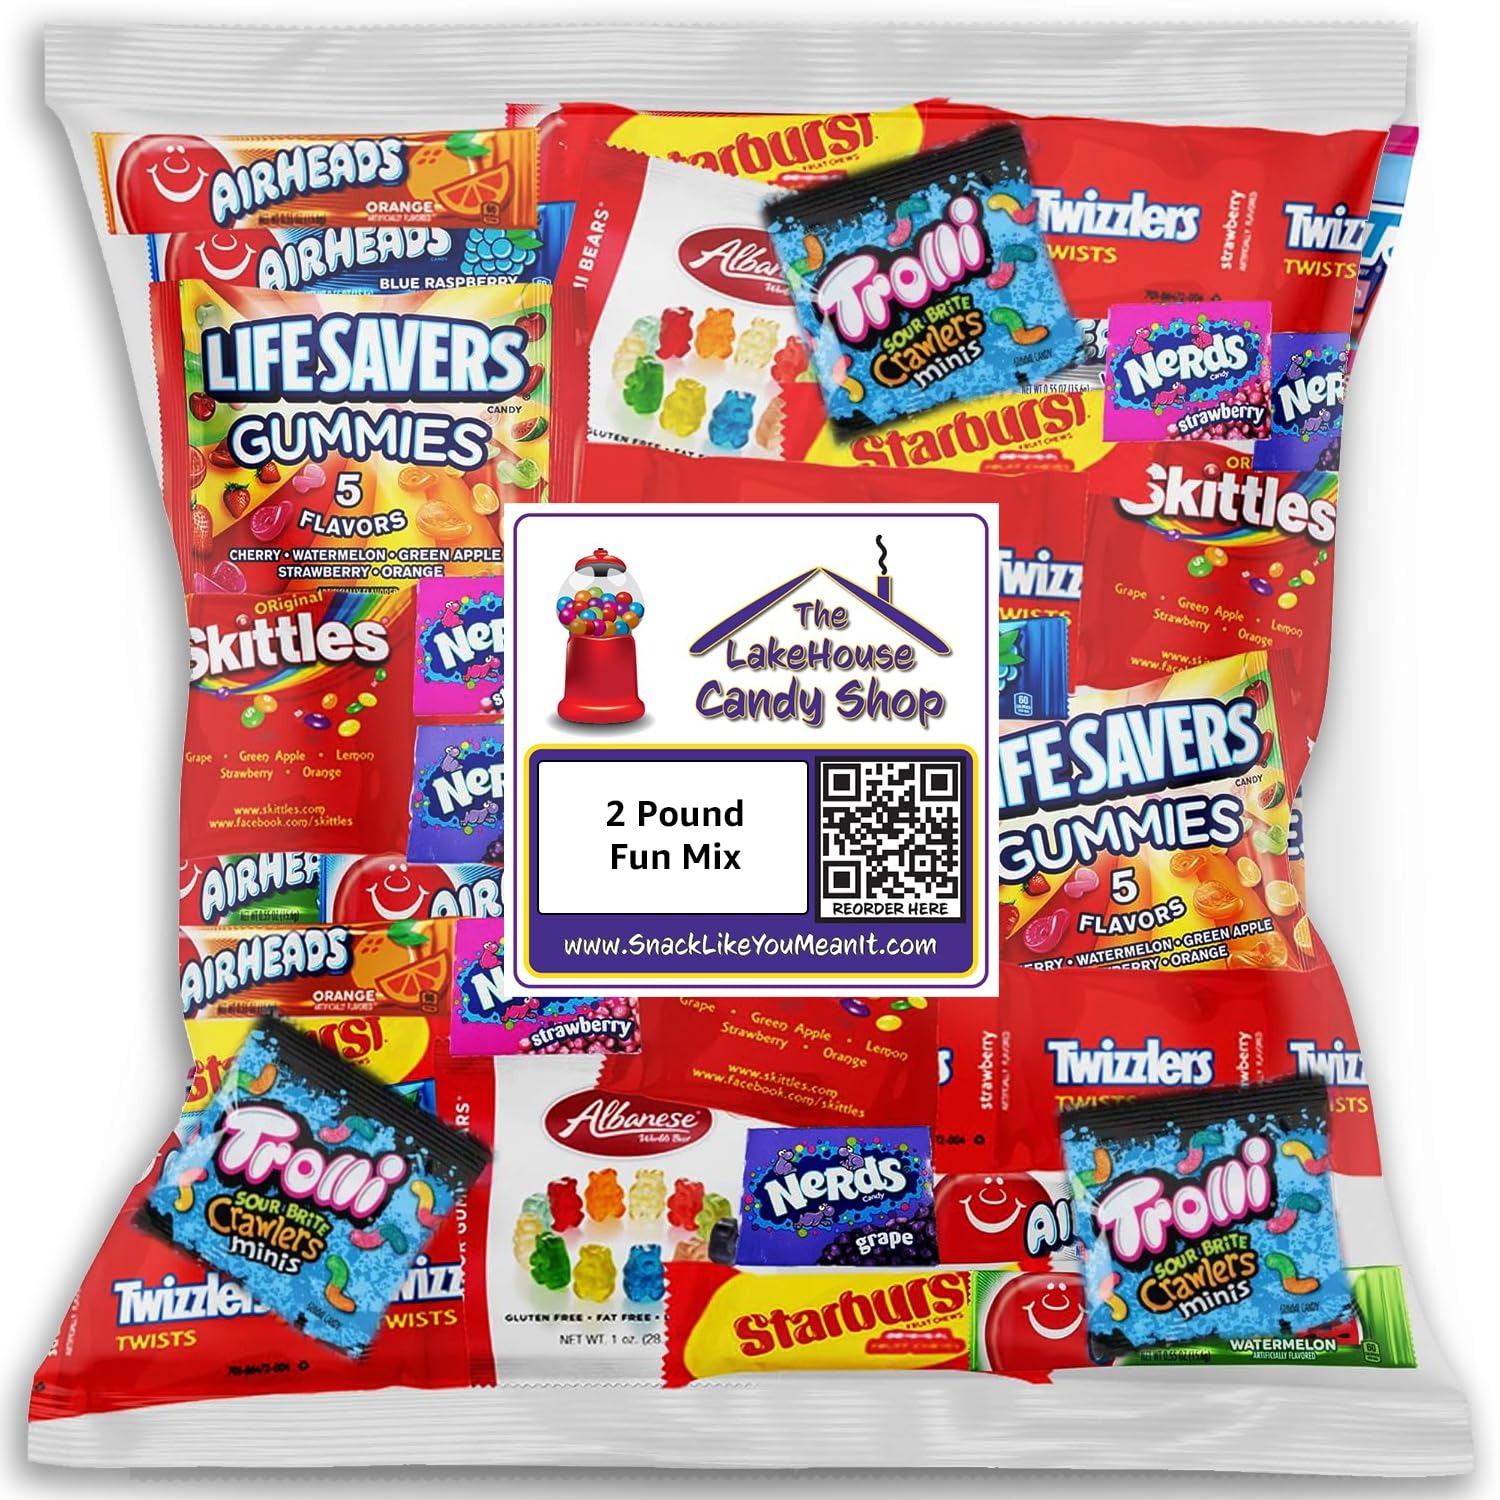
Item Name: Bulk Assorted Fruit Candy - Starburst, Skittles, Gummy Life Savers, Air Heads, Sour Punch, Nerds, Albanese Gummy Bears, Trolli Sour Brite Crawlers & Twizzlers (32 Oz Variety Pack) by The Lakehouse
Bullet Point 1: 2 Pounds of assorted fruit flavored candies - Fun pack includes a variety of popular candy brands such as Starburst, Skittles, Nerds, Gummy Life Savers, Air Heads, Jolly Rancher, Sour Punch, Albanese Gummy Bears, Trolli Sour Brite Crawler Minis & licorice. With 32oz of bulk candy, there's enough for a party or to share with friends and family.
Bullet Point 2: Fruit flavored fun - Our fun pack features a mix of fruit flavored candies, including juicy Starburst, tangy Skittles, sweet Gummy Life Savers, Nerds, Gummi Bears, Trolli Sour Brite Crawlers. Each bite brings a burst of delicious fruit flavor, making it a great choice for those who enjoy a sweet and refreshing taste.
Bullet Point 3: Perfect for parties - Whether you're hosting a birthday party, a Halloween party, Valentine's Day, or a special occasion, our fun pack is the perfect addition to any celebration. The assorted candies are sure to impress your guests and keep them entertained throughout the event.
Bullet Point 4: Great for piñatas - Our fun pack is ideal for filling small piñatas with candy. The variety of flavors and sizes makes it easy to create a fun and interactive piñata experience for children and adults alike. Bulk candy.
Bullet Point 5: Personal enjoyment - Our fun pack is also perfect for personal enjoyment. Whether you're craving a sweet snack or looking for a fun way to treat yourself or the office candy dish, our assorted candies are a great choice. Enjoy them alone, with friends, or as a movie night treat.
Product Description: This Fun Pack of assorted individually wrapped fruit candies is perfect for any occasion! It includes a variety of popular brands such as Starburst, Skittles, Gummy Life Savers, Air Heads, Jolly Rancher, WarHeads, Nerds, Sour Punch, Trolli Sour Brite Crawler Minis & Albanese Gummy Bears. With a total of 32 ounces of candy, there is enough in this candy variety pack for a party, small piñata, or just to satisfy your sweet tooth. Perfect for the office candy dish. The assorted flavors and shapes make it a great bulk candy choice for everyone.<BR><BR> Types and amounts of candies will vary and we may occasionally substitute one candy for another.
Value: 32.0
Unit: Ounce

Price: 21.95